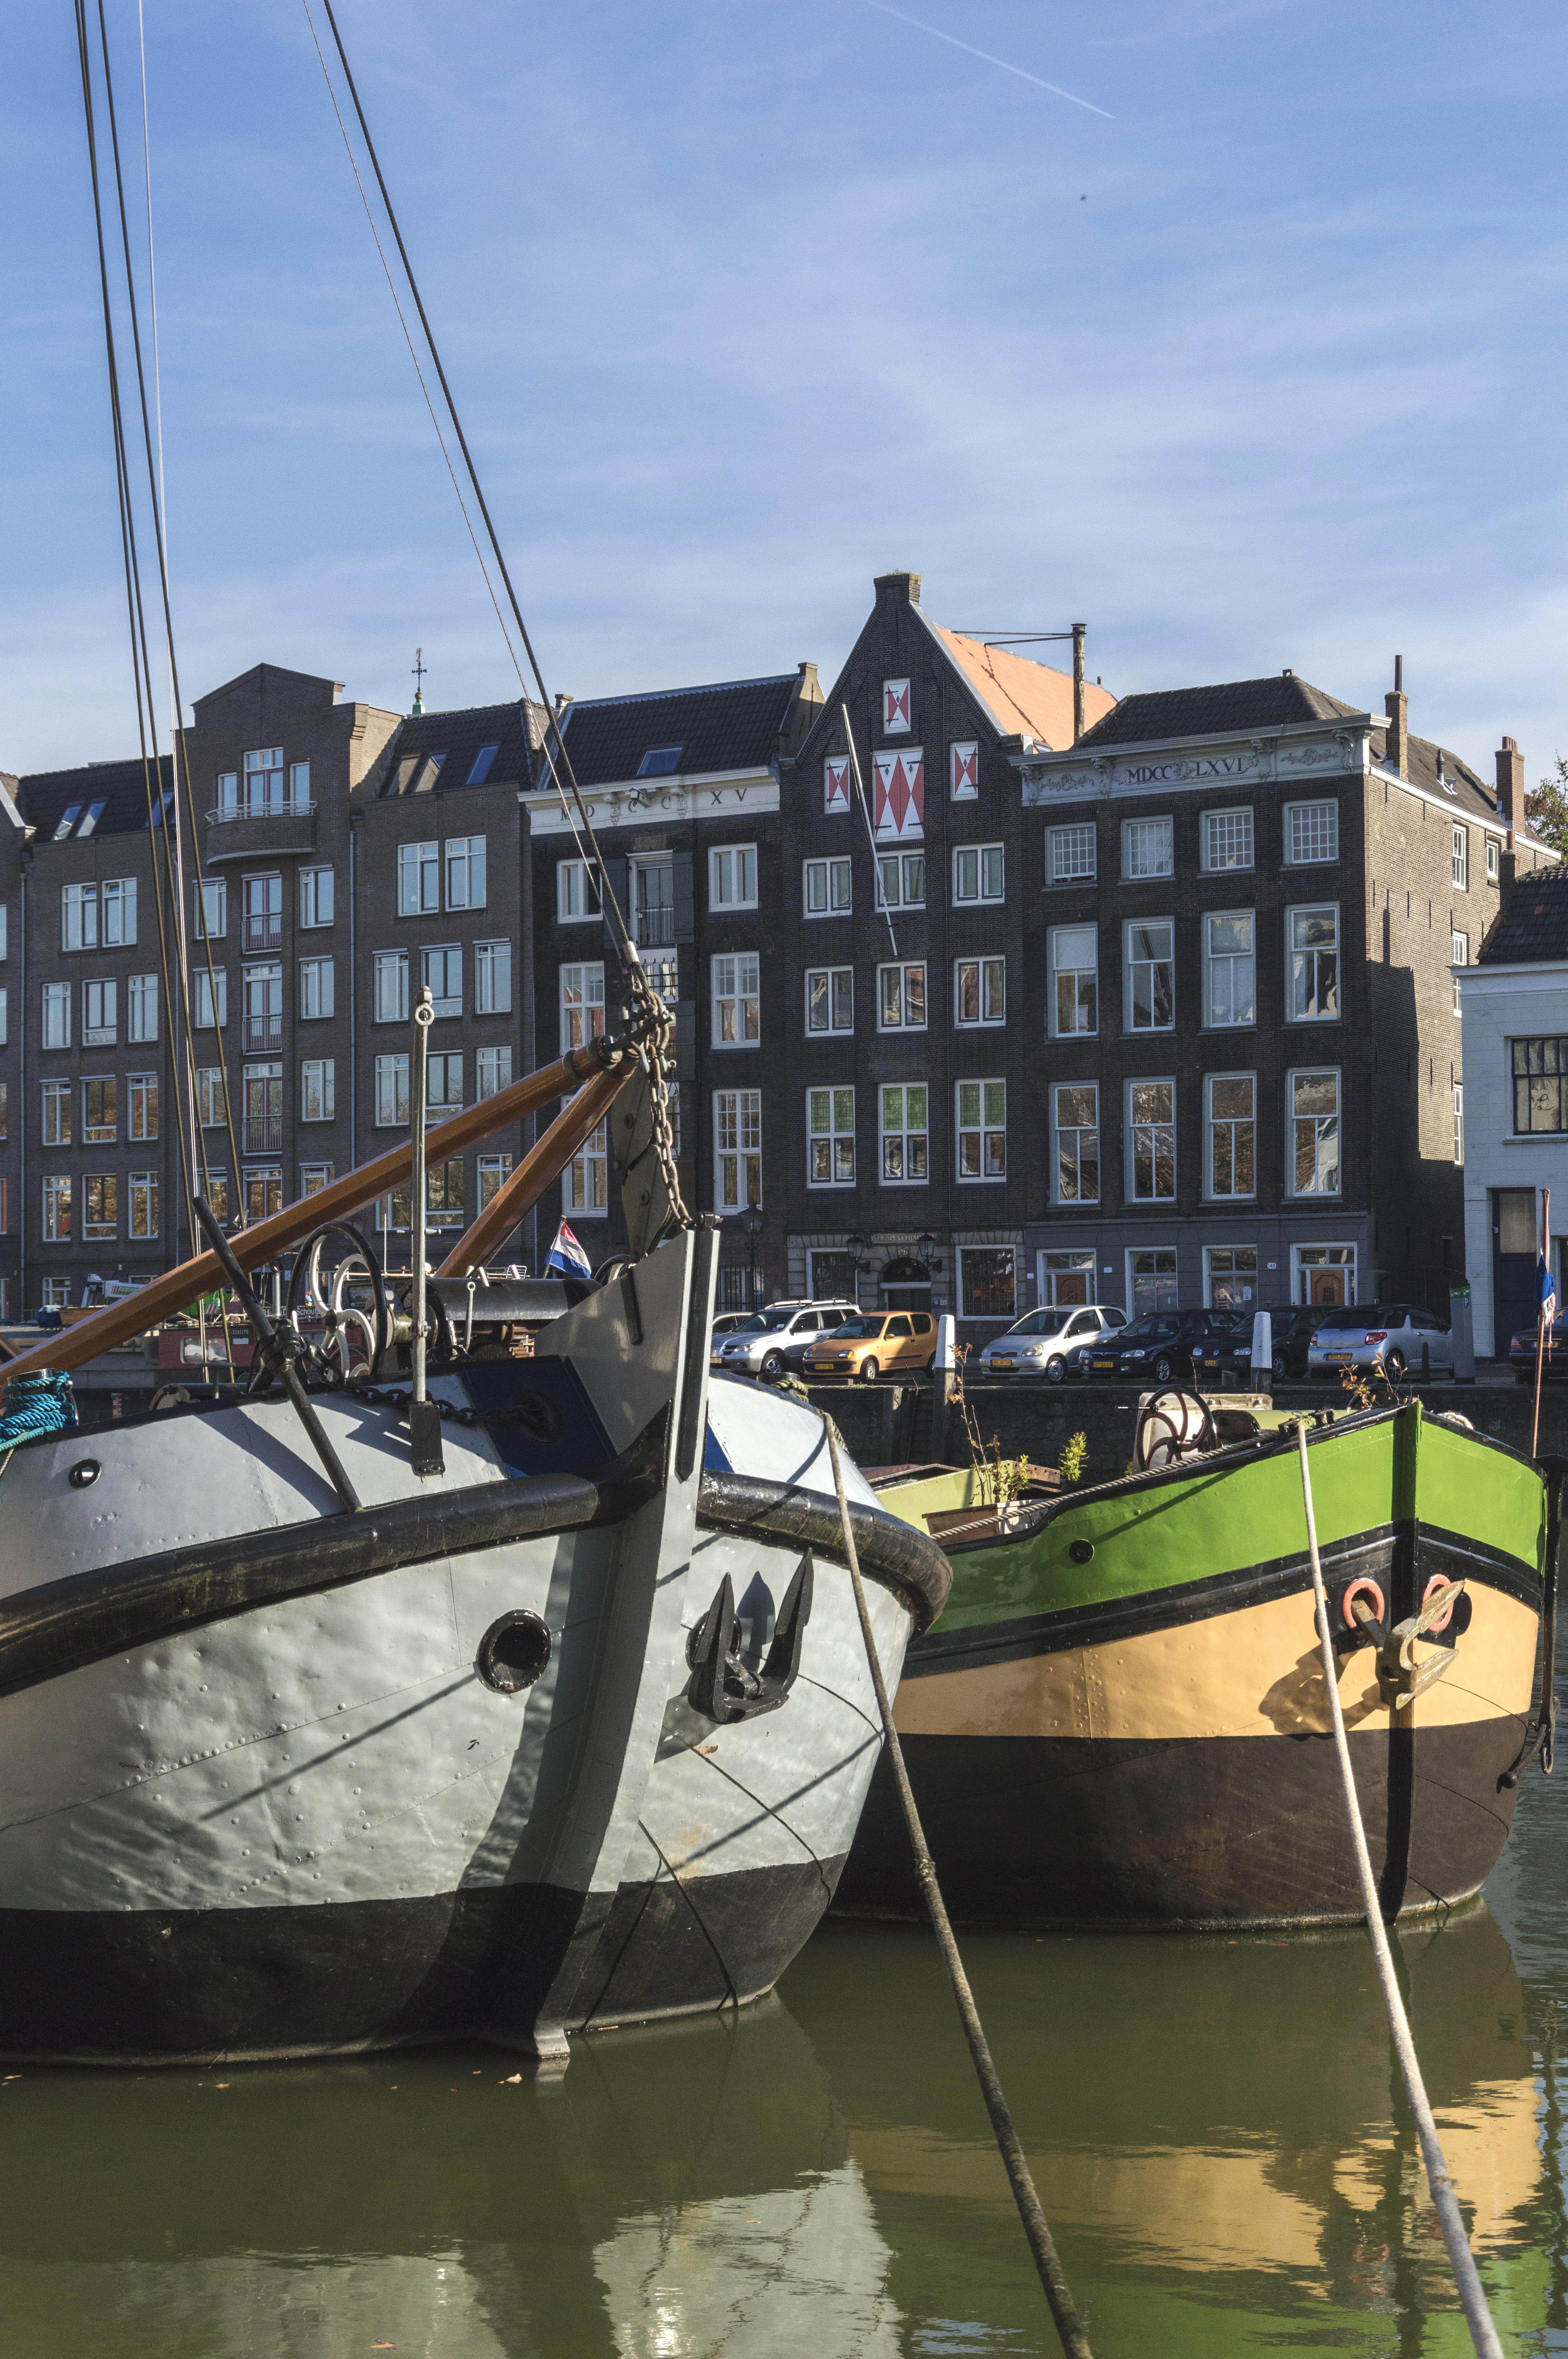
outdoor, dock, architecture, boat, photography, van, building, canal, photo, vehicle, mast, harbor, harbour, marina, nikon, historic, sailboat, waterway, holland, nederland, haven, netherlands, dutch, sail, outdoorphotography, picture, photograph, fotos, foto, fotografie, urbanphotography, geheugen, watercraft, paulvandevelde, pdvandevelde, padagudaloma, dordrecht, stadsfotografie, nederlandinfotos, historisch, urbanfotografie, stadswandeling, architectuur, pvdvfotografie, pdvandeveldedordrecht, diep, rondjedordt, dedordtevaer, dutchphotography, nederlandsefotografie, dutchphotogaraphy, totallydutch, sailingboat, fotografienederland, hollandsefotografie, fotografieholland, wolwevershaven, dordtmonumenteel, fotosdordrecht, fotosvandordrecht, erfgoedcentrumdiep, zeil, zeilschip, kuipershaven